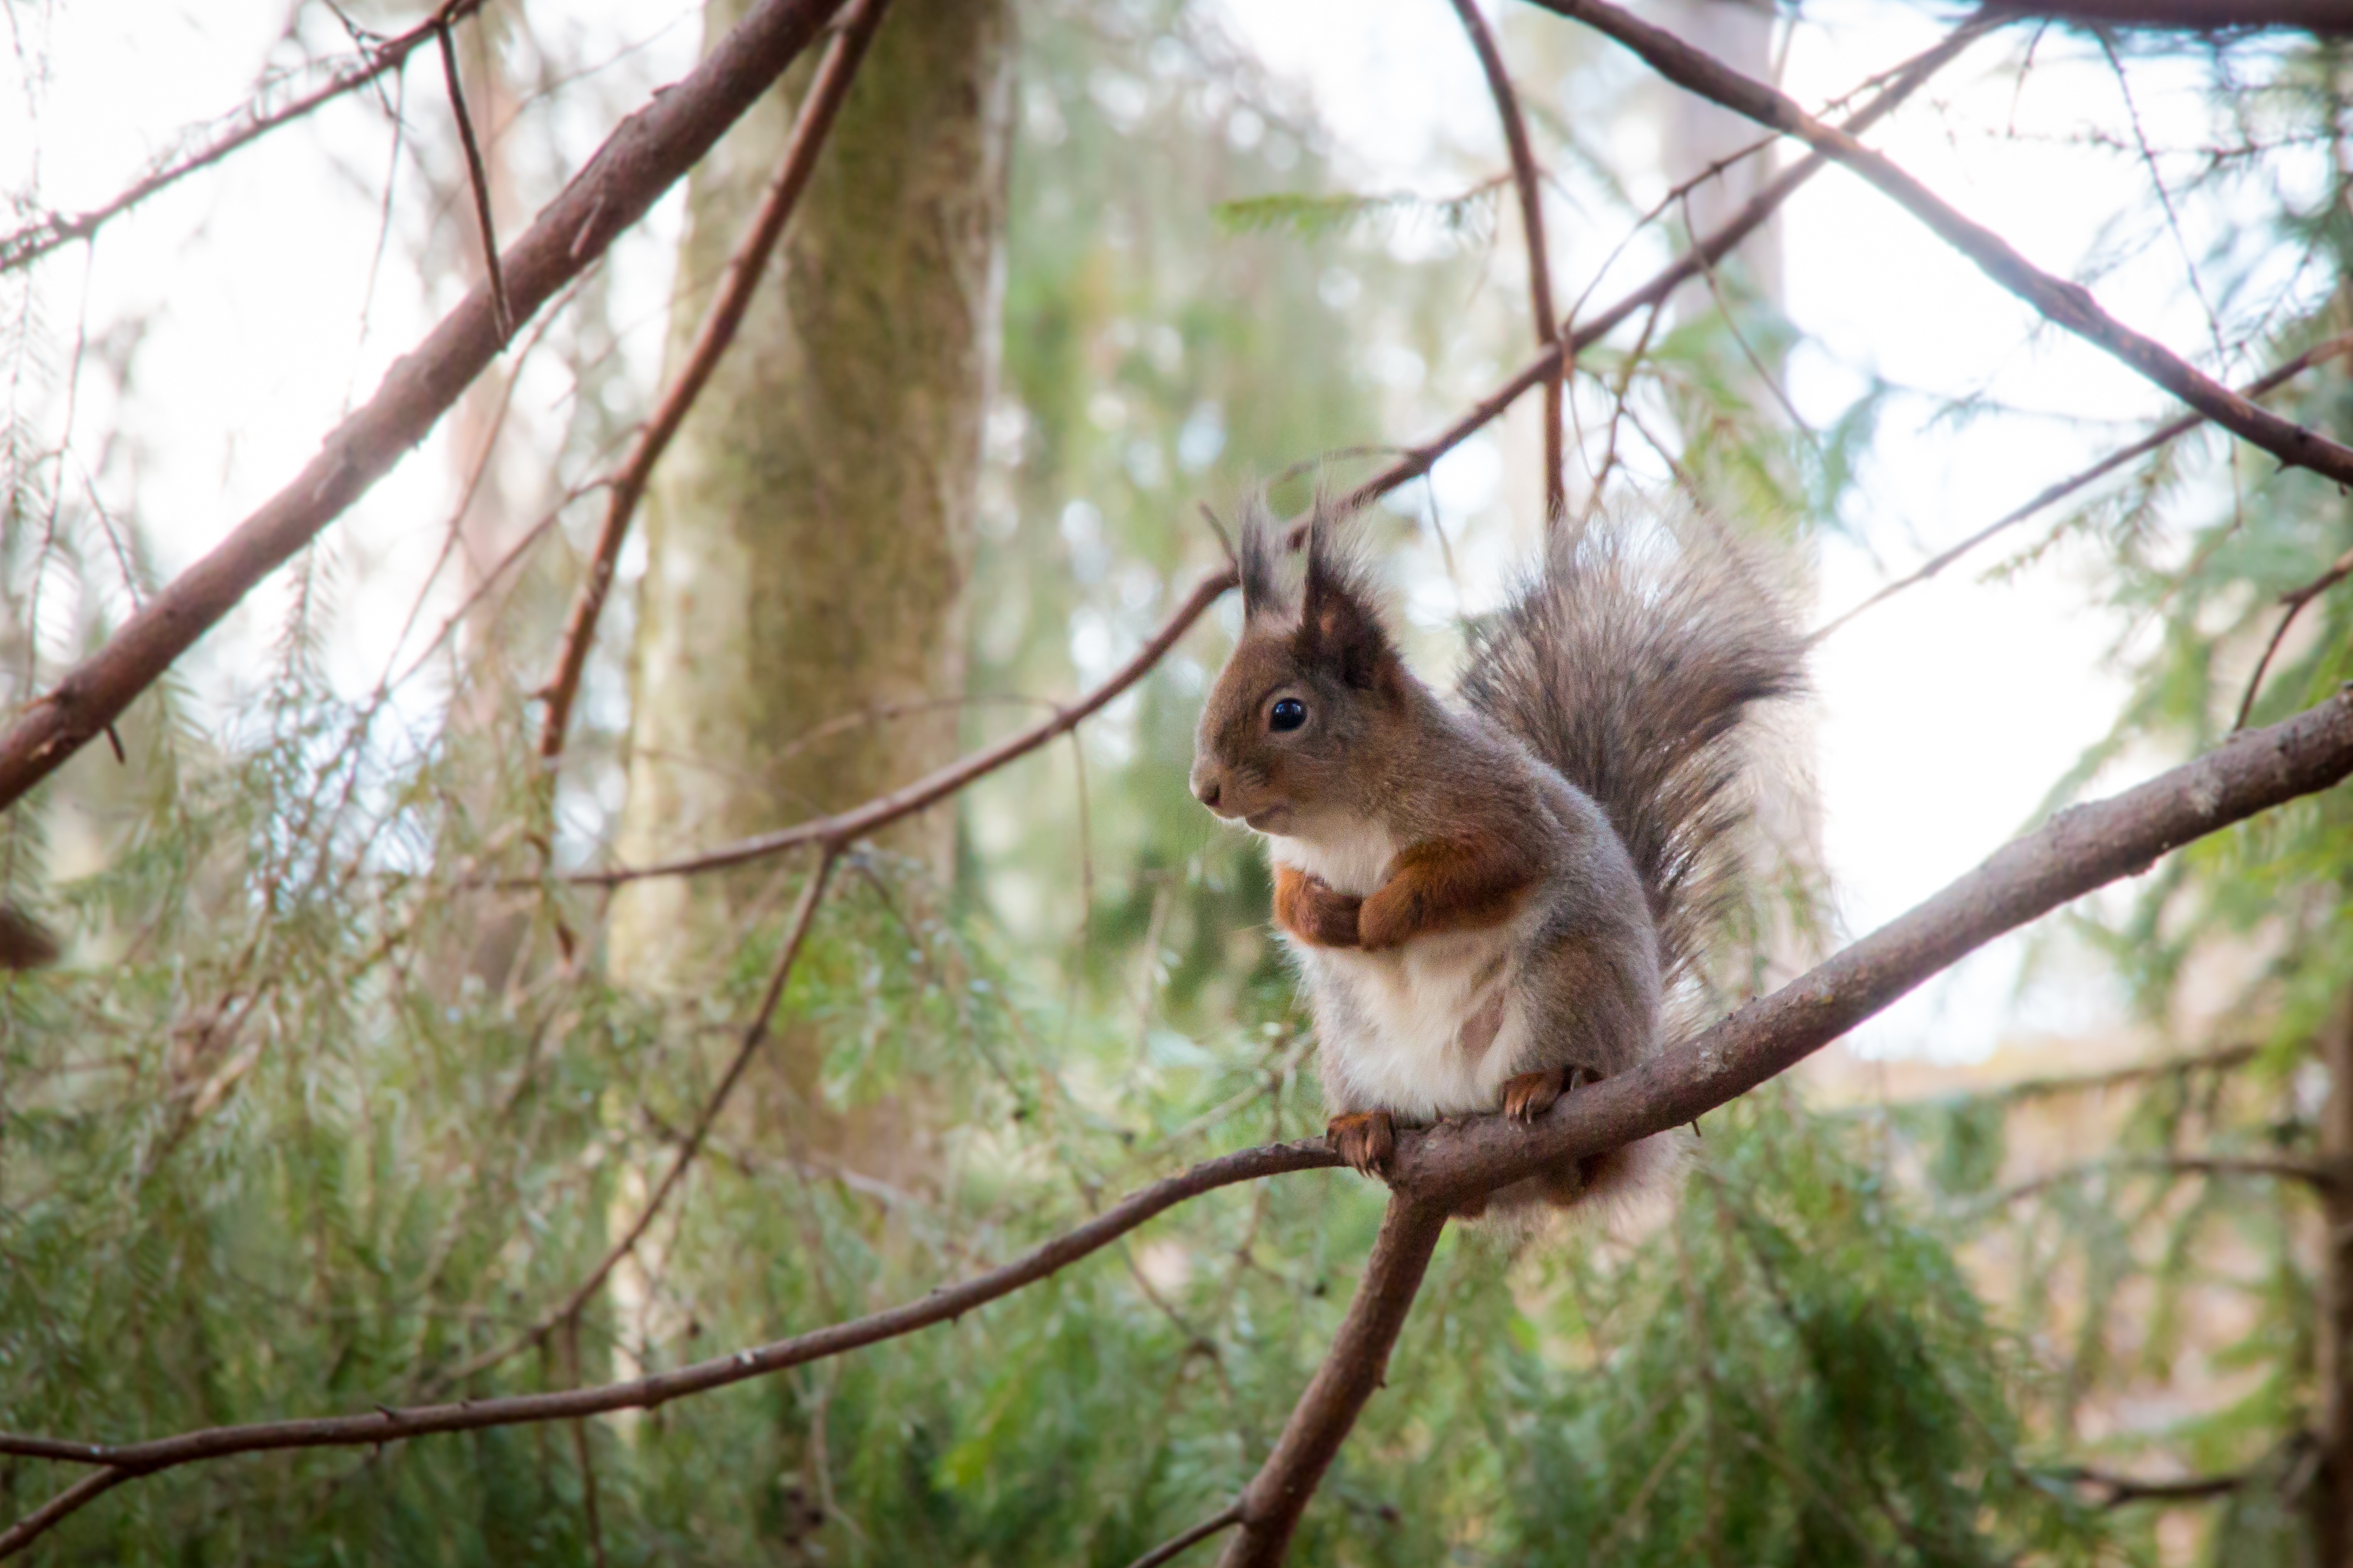
tree, nature, forest, branch, flower, animal, wildlife, jungle, mammal, squirrel, rodent, fauna, vertebrate, chipmunk, six, finnish, nature photo, fox squirrel